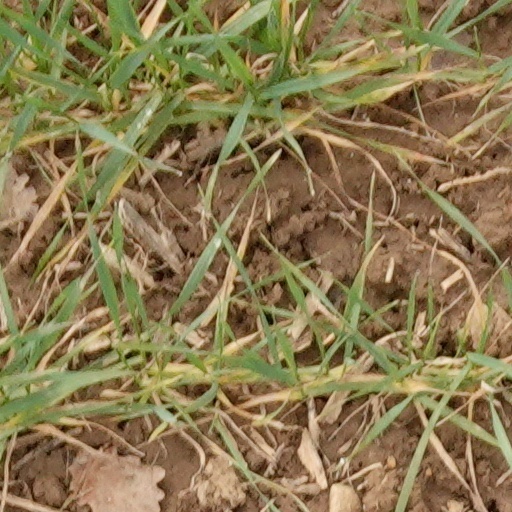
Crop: wheat